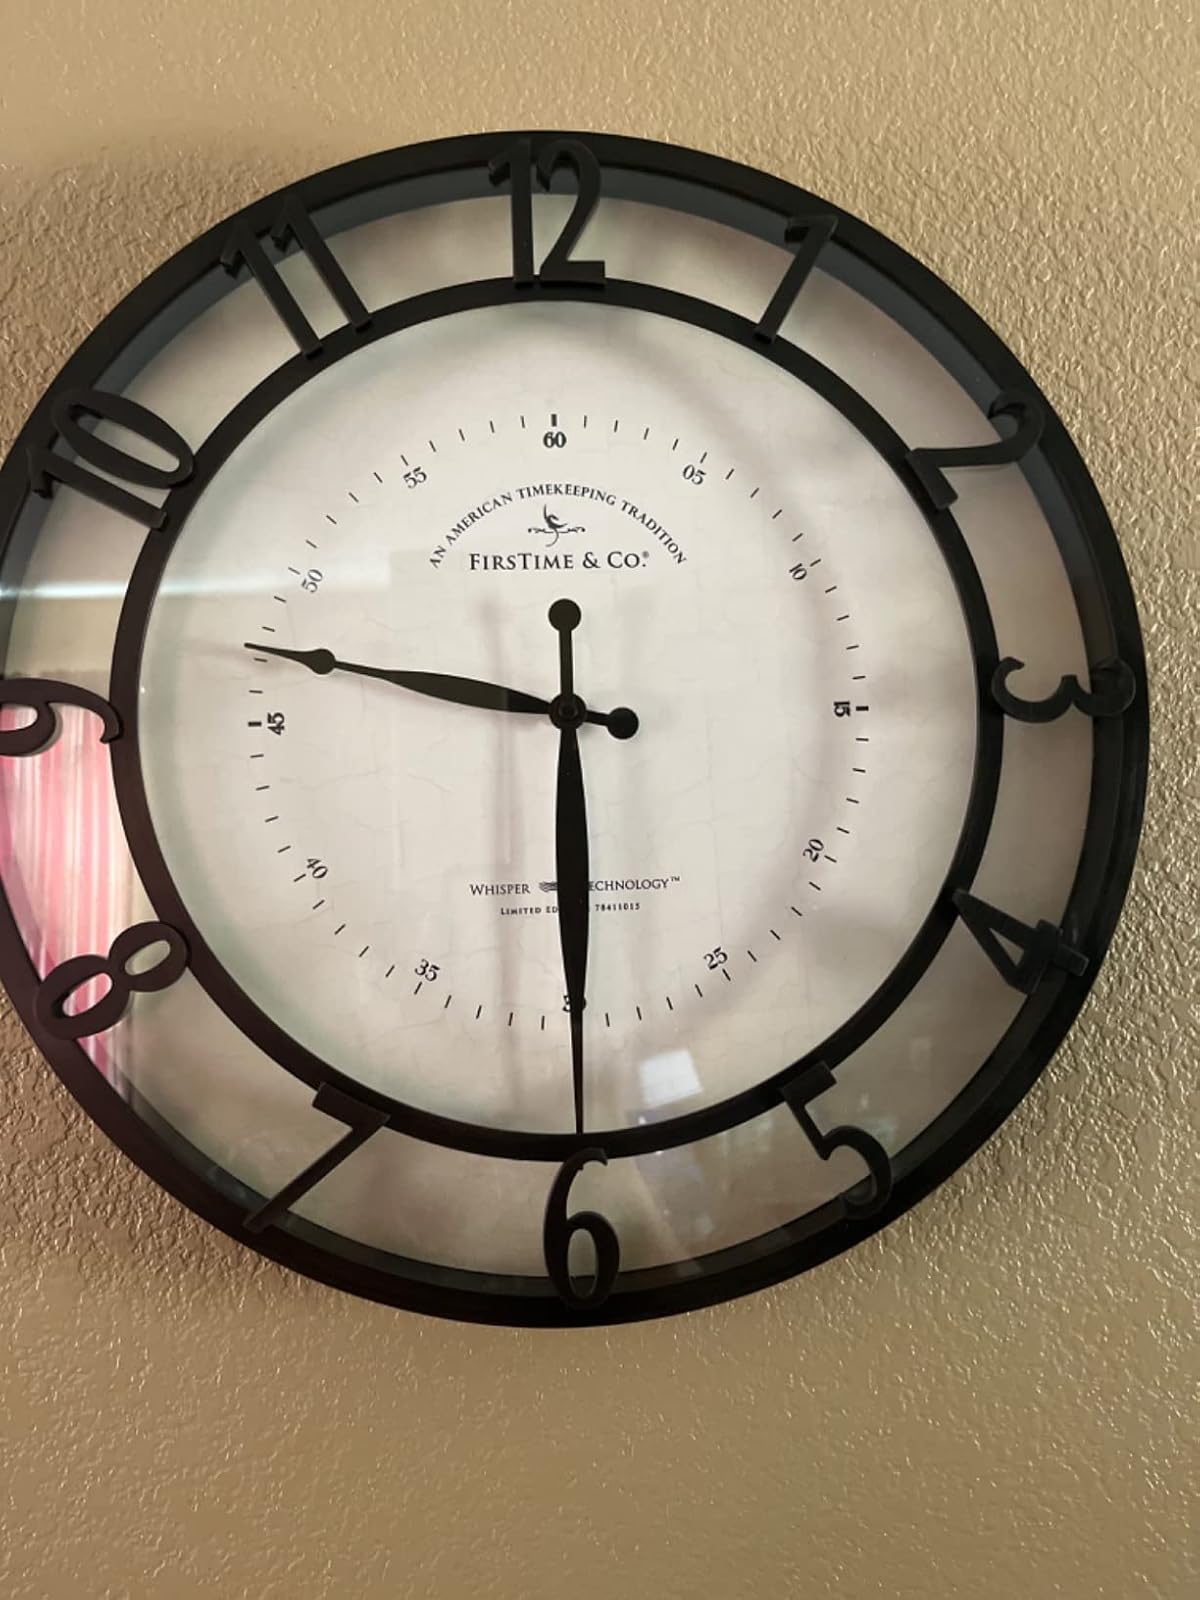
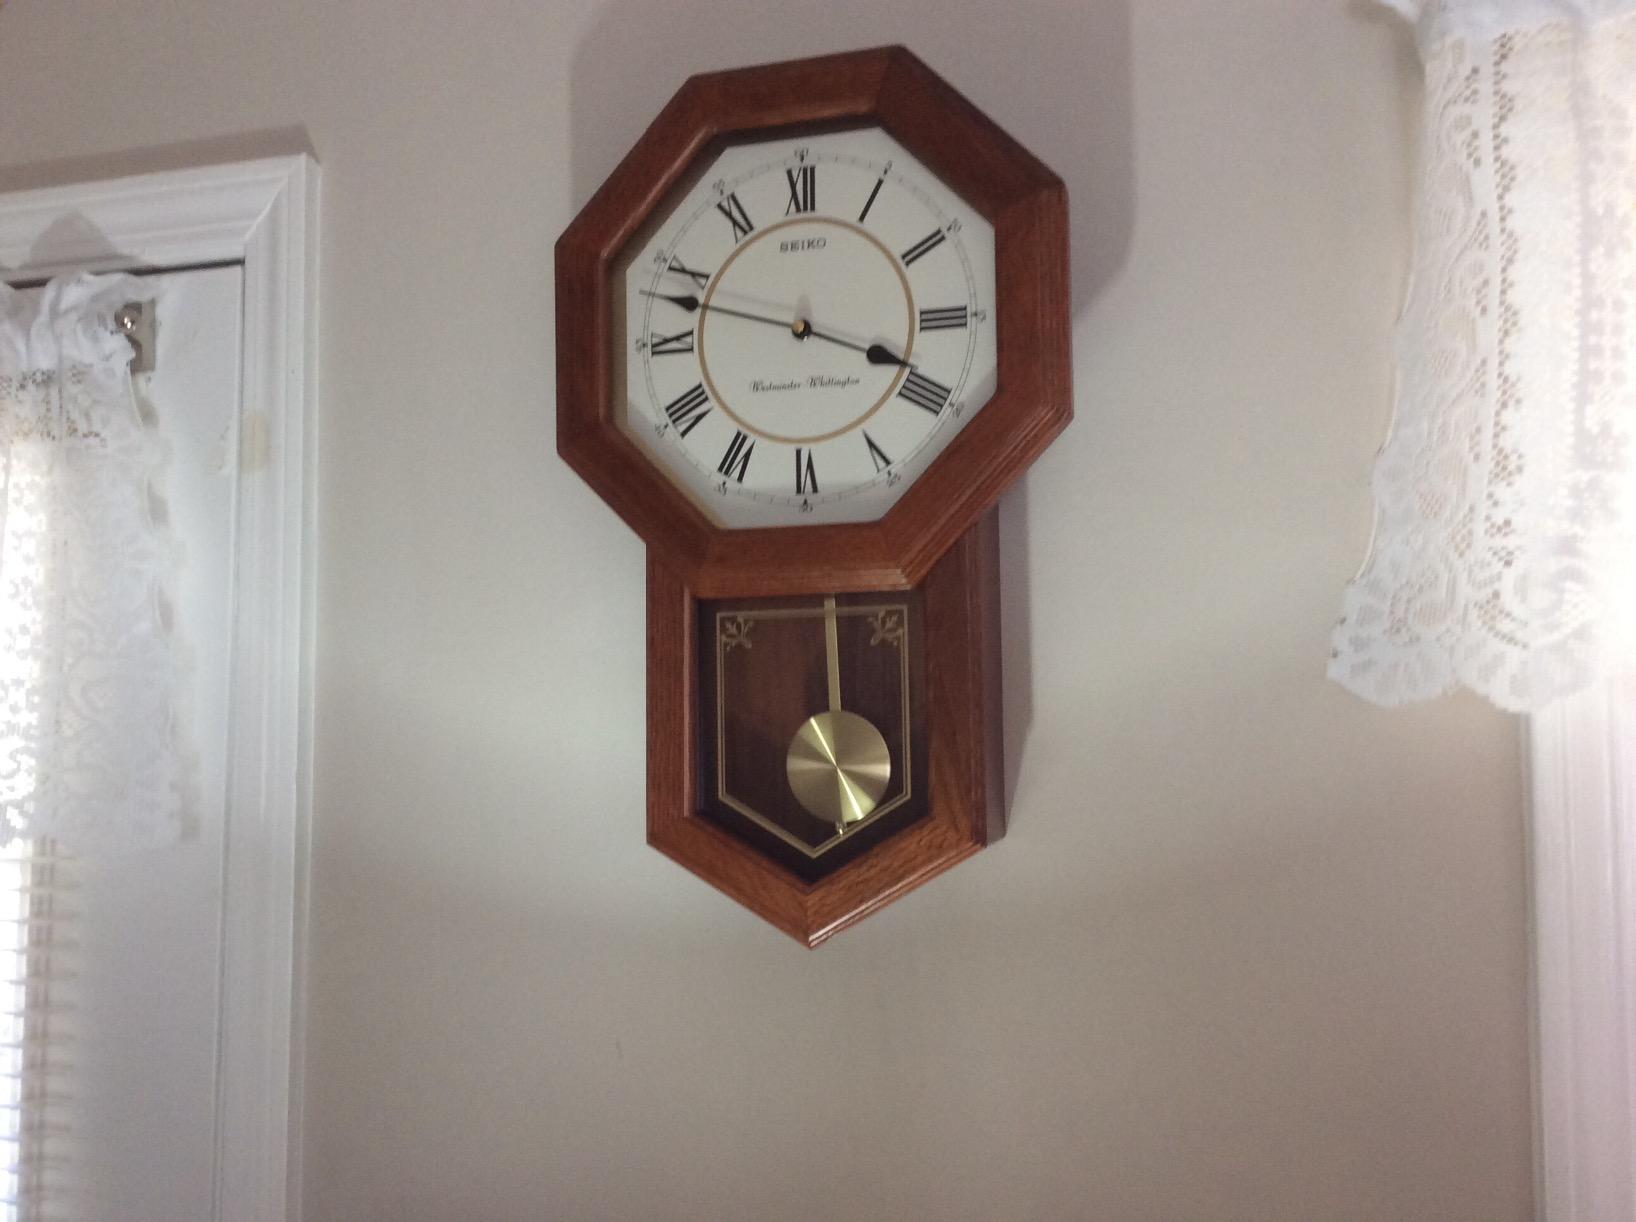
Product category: clock
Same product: no